Pyotr Vannovsky

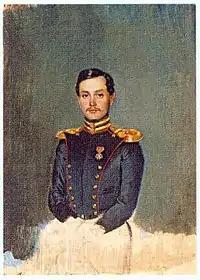
Portrait of Captain Vannovsky, 1849

Pyotr Semyonovich Vannovsky was born in Kiev to Semyon Ivanovich Vannovsky, who was from the Gentry Vannovsky family of Belarusian origin from Minsk. His father Semyon was a well-educated man who taught French in the 1st Kiev Gymnasium. And Pyotr, followed to the Vannovsky Family tradition to choose his future career at a young age, he chose to serve in the military and was strongly supported by his father. So as a result, he moved to Moscow and attended the 1st Moscow Cadet Corps, one of the best cadet corps in Russia. Upon graduating, he joined the Life Guards Finnish Regiment, and participated in the Hungarian Revolution against the Hungarian Revolutionaries and the Crimean War as part of the three Finnish battalion Vannovsky's regiment belonged to. In mid 1854, he and the battalions met the Ottomans near the Ottoman villages of Tutrakan and Silistra, and the Siege of Silistra took place. He distinguished himself as a brave but sane soldier during the siege. Later for military distinction, he was awarded the Order of St. Vladimir of the 4th degree with swords and a bow, and was subsequently appointed the commander of his own regiment.